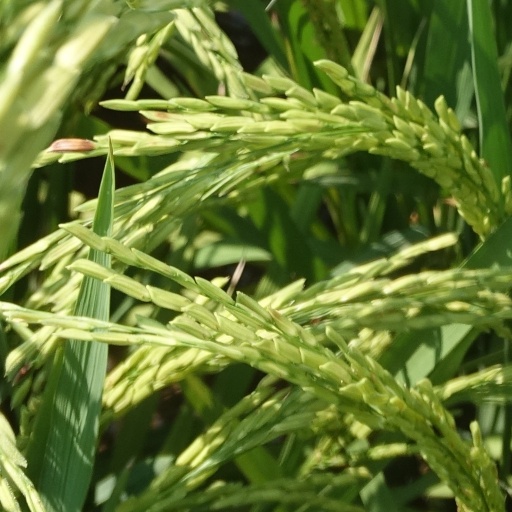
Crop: rice